Transport in Tanzania

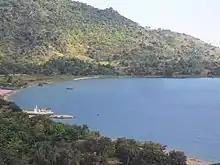
The Nyasa region (Mbamba bay) in Songea, Tanzania known for connecting two countries (Tanzania and Zambia).

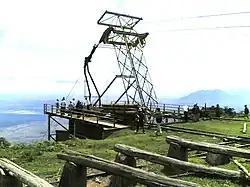
Skyline logging at Shume, Lushoto

For about 80 years, the Lake Victoria ferries have carried rail wagons and vehicles from Uganda to Tanzania. The ferries are jointly run by the railway companies of Tanzania and Uganda and are the main means of transport between Tanzania and Uganda as well as between northern Tanzania and southwestern Kenya. Other ferry services link the Zanzibar archipelago and Tanzanian ports.